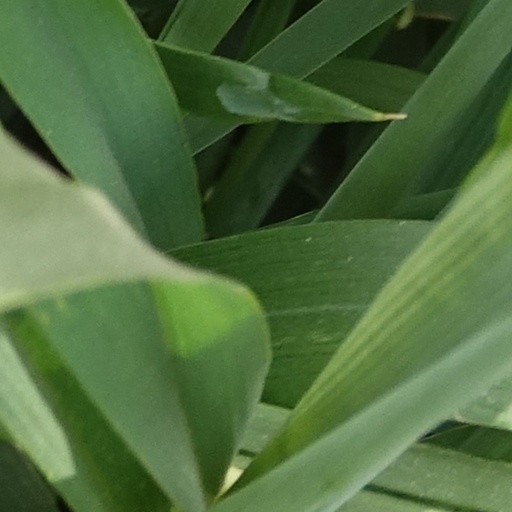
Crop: wheat